Algernon Burnaby

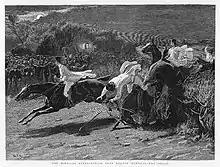
Burnaby winning the Midnight Steeplechase, 1890

After Eton, Burnaby was commissioned into the Royal Horse Guards and later served as a captain in the Westmorland and Cumberland Yeomanry and as a Major in the Territorial Force Reserve.